Per Skou

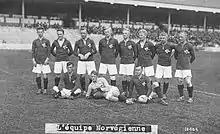
The Norwegian national football team - 1920 Olympics.

Per Skou (20 May 1891 – 24 February 1962) was a Norwegian footballer, sports official and businessperson.